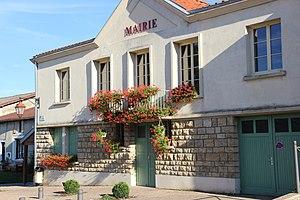
La mairie
Halles-sous-les-Côtes est une commune française située dans le département de la Meuse, en région Grand Est.